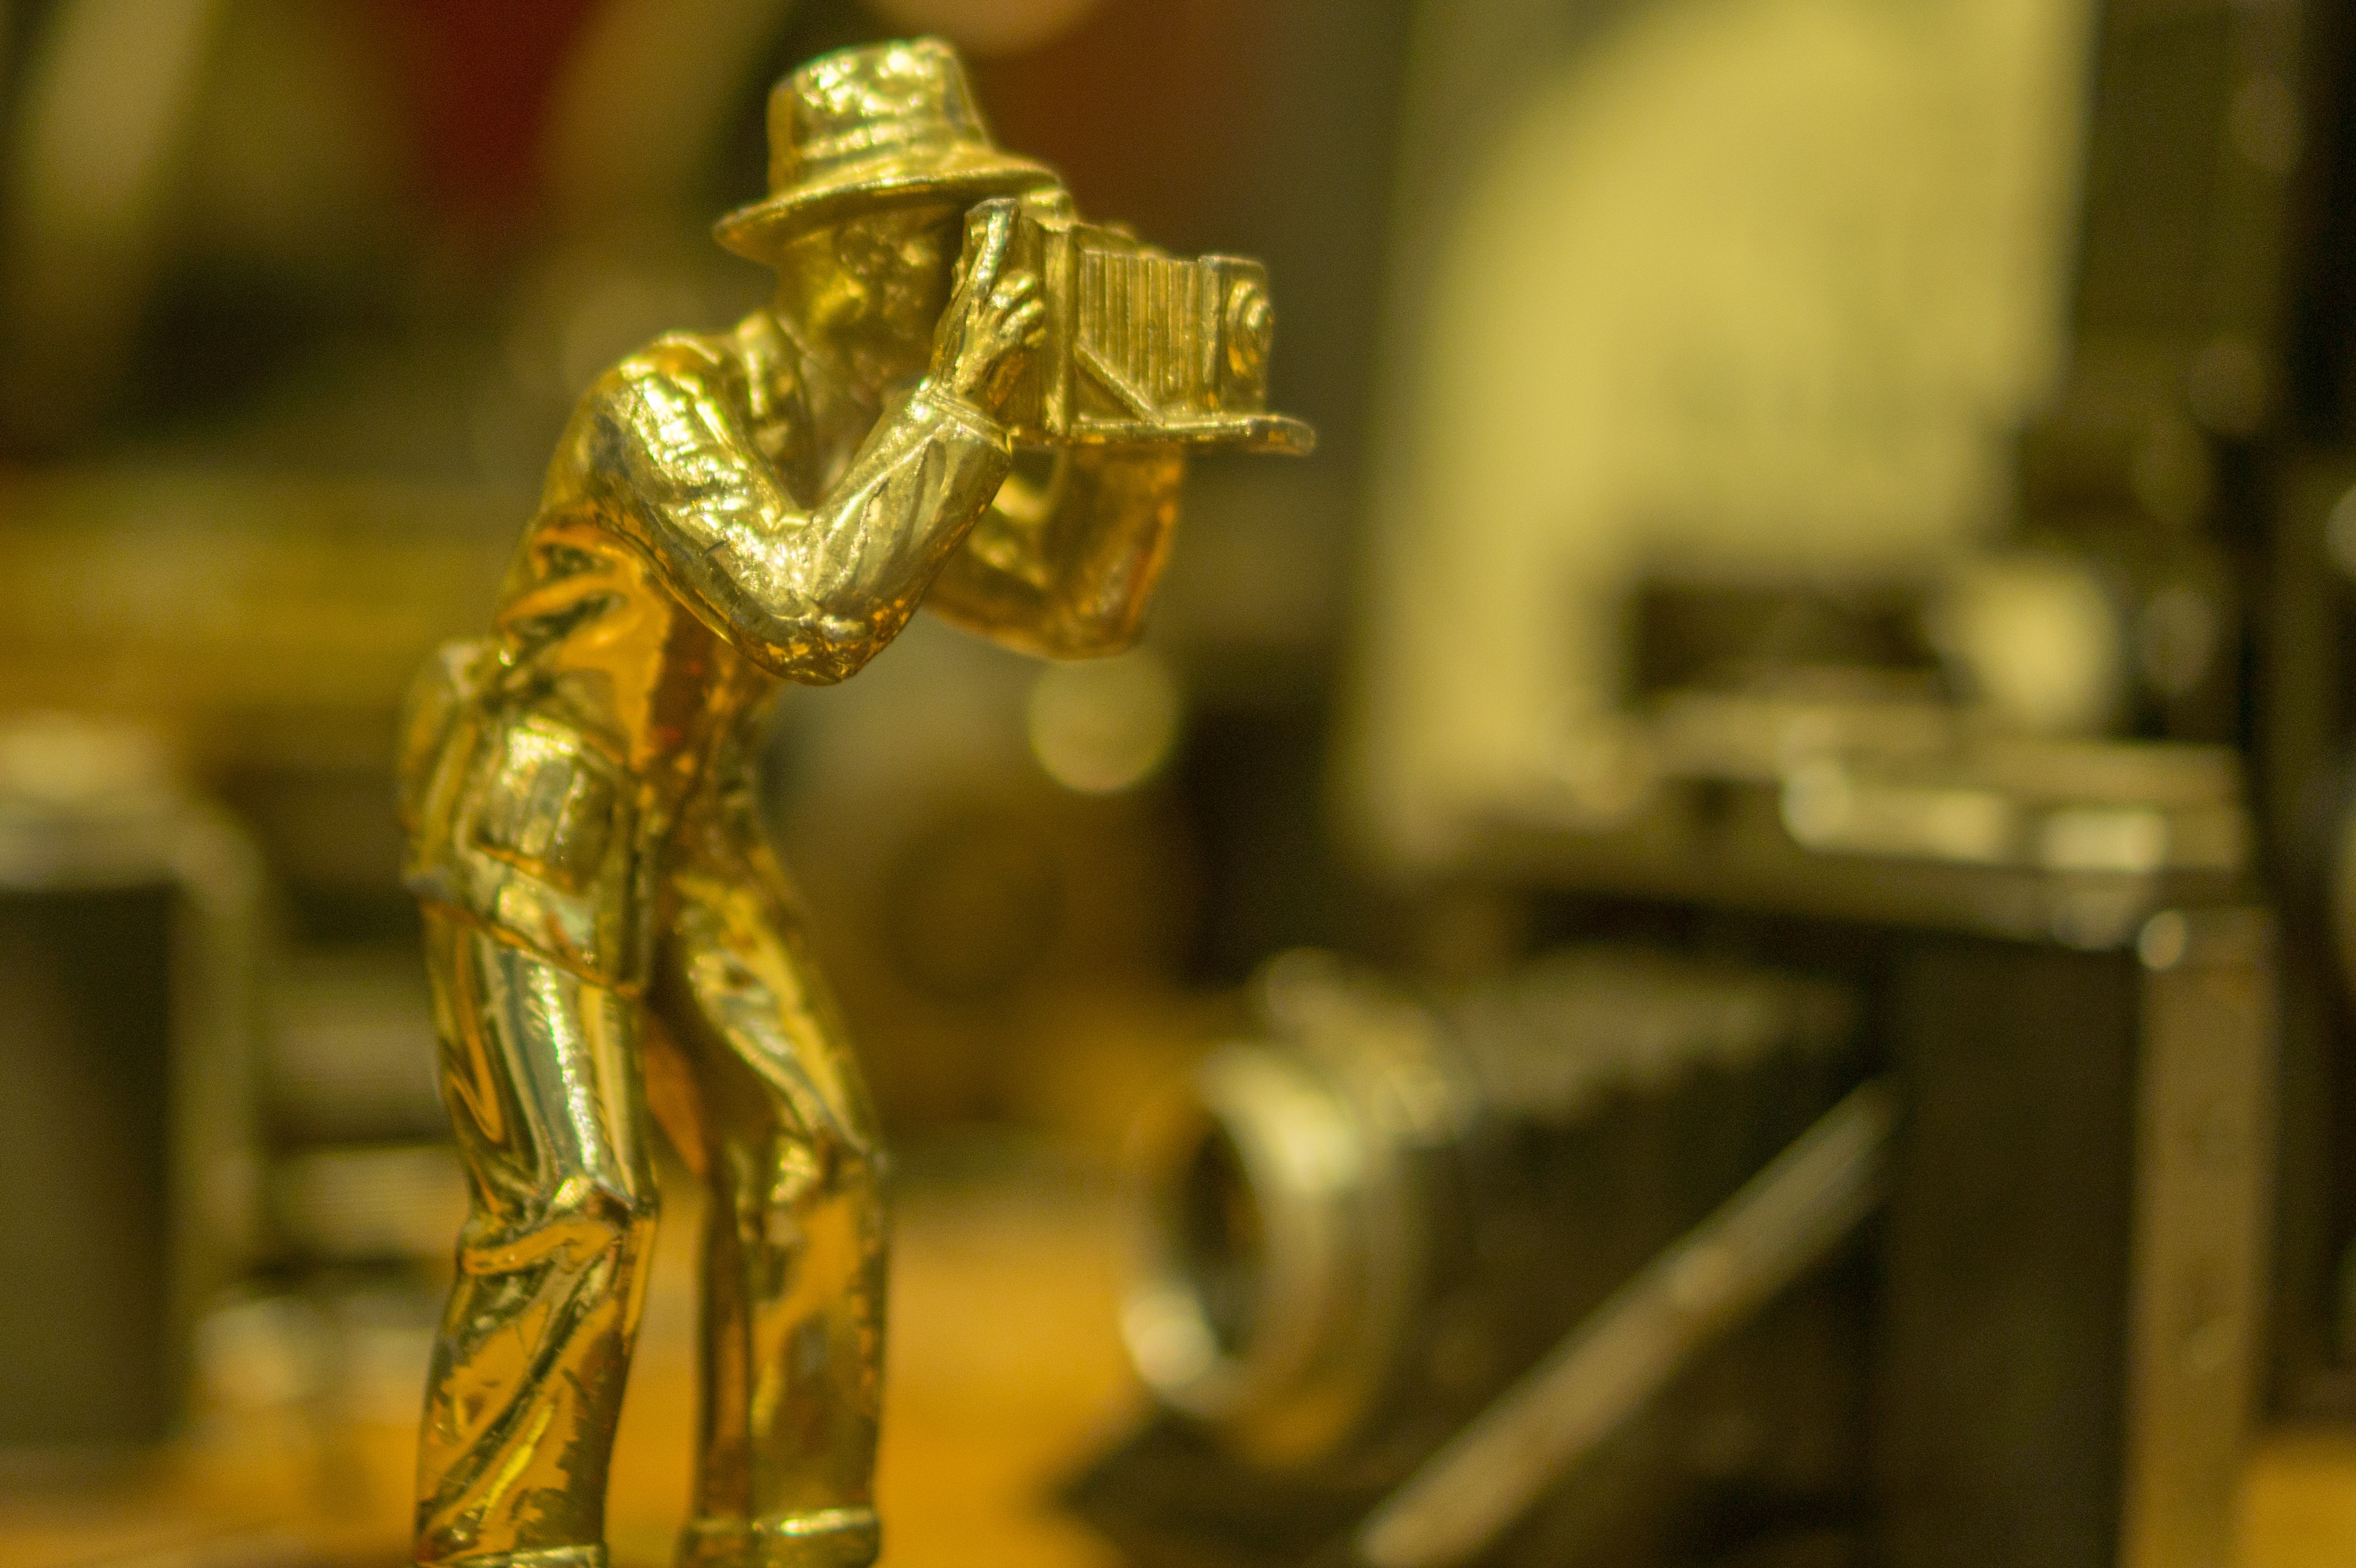
camera, vintage, photographer, antique, old, monument, photo, statue, museum, metal, yellow, sculpture, art, gold, design, bellows, taking pictures, tin man